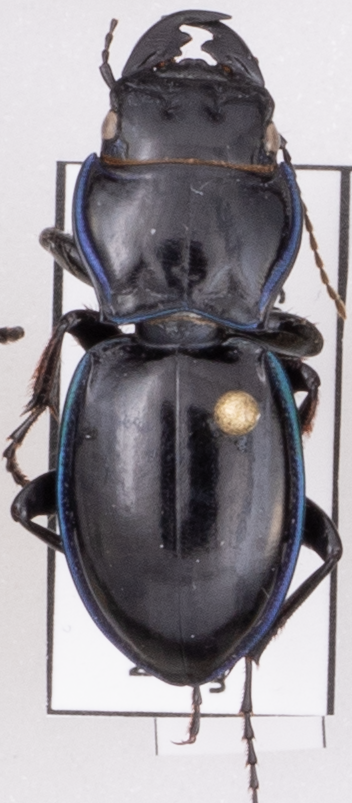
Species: Pasimachus elongatus
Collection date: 2022-09-28
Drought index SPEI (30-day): -0.462
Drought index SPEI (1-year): -1.642
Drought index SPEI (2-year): -1.084